Edward D. Baker

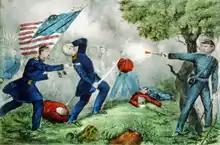
Death of Colonel Edward D. Baker at the Battle of Ball's Bluff, October 21, 1861

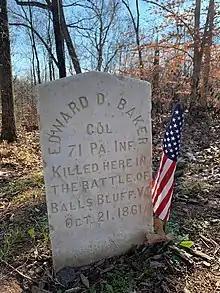
Marker for where Edward D. Baker was killed during the Battle of Balls Bluff

The Civil War began April 12 when Confederate artillery fired on Fort Sumter, and three days later, President Lincoln called for 75,000 volunteers. Baker left the Senate to go to New York City, where he spoke for two hours to a crowd of 100,000 in Union Square on April 19. He was blunt: "The hour for conciliation is past; the gathering for battle is at hand, and the country requires that every man shall do his duty." He affirmed his own willingness to take up arms: "If Providence shall will it, this feeble hand shall draw a sword, never yet dishonored, not to fight for honor on a foreign field, but for country, for home, for law, for government, for Constitution, for right, for freedom, for humanity." The following day, he met with 200 men from California who wanted to form a regiment that would symbolize the commitment of the West Coast to the Union cause. On May 8, Baker was authorized by Secretary of War Simon Cameron to form the California Regiment with him as its commanding officer with the rank of colonel.